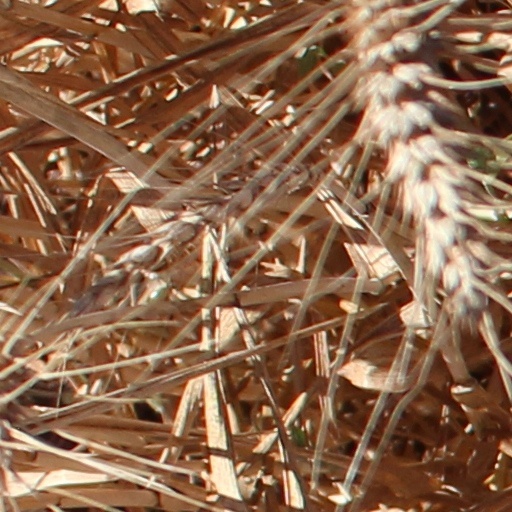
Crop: wheat